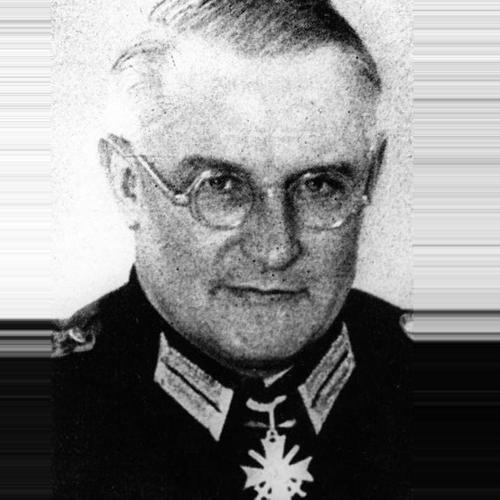
Age: 41